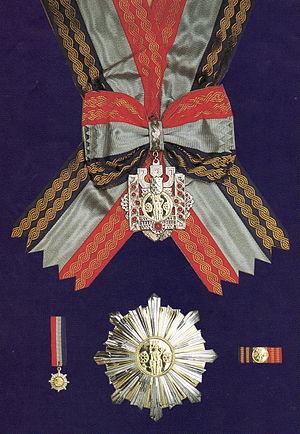
Le grand ordre du Roi Tomislav, ou grand ordre du Roi Tomislav avec cordon et grande étoile du matin est la plus haute décoration de la Croatie. Il est généralement décerné aux plus hauts responsables politiques étrangers ayant contribué au rayonnement international de la Croatie ainsi qu'au développement des relations entre leur pays et la Croatie. Il est généralement décerné par le président de la Croatie lui-même, ou parfois par le président du Sabor.